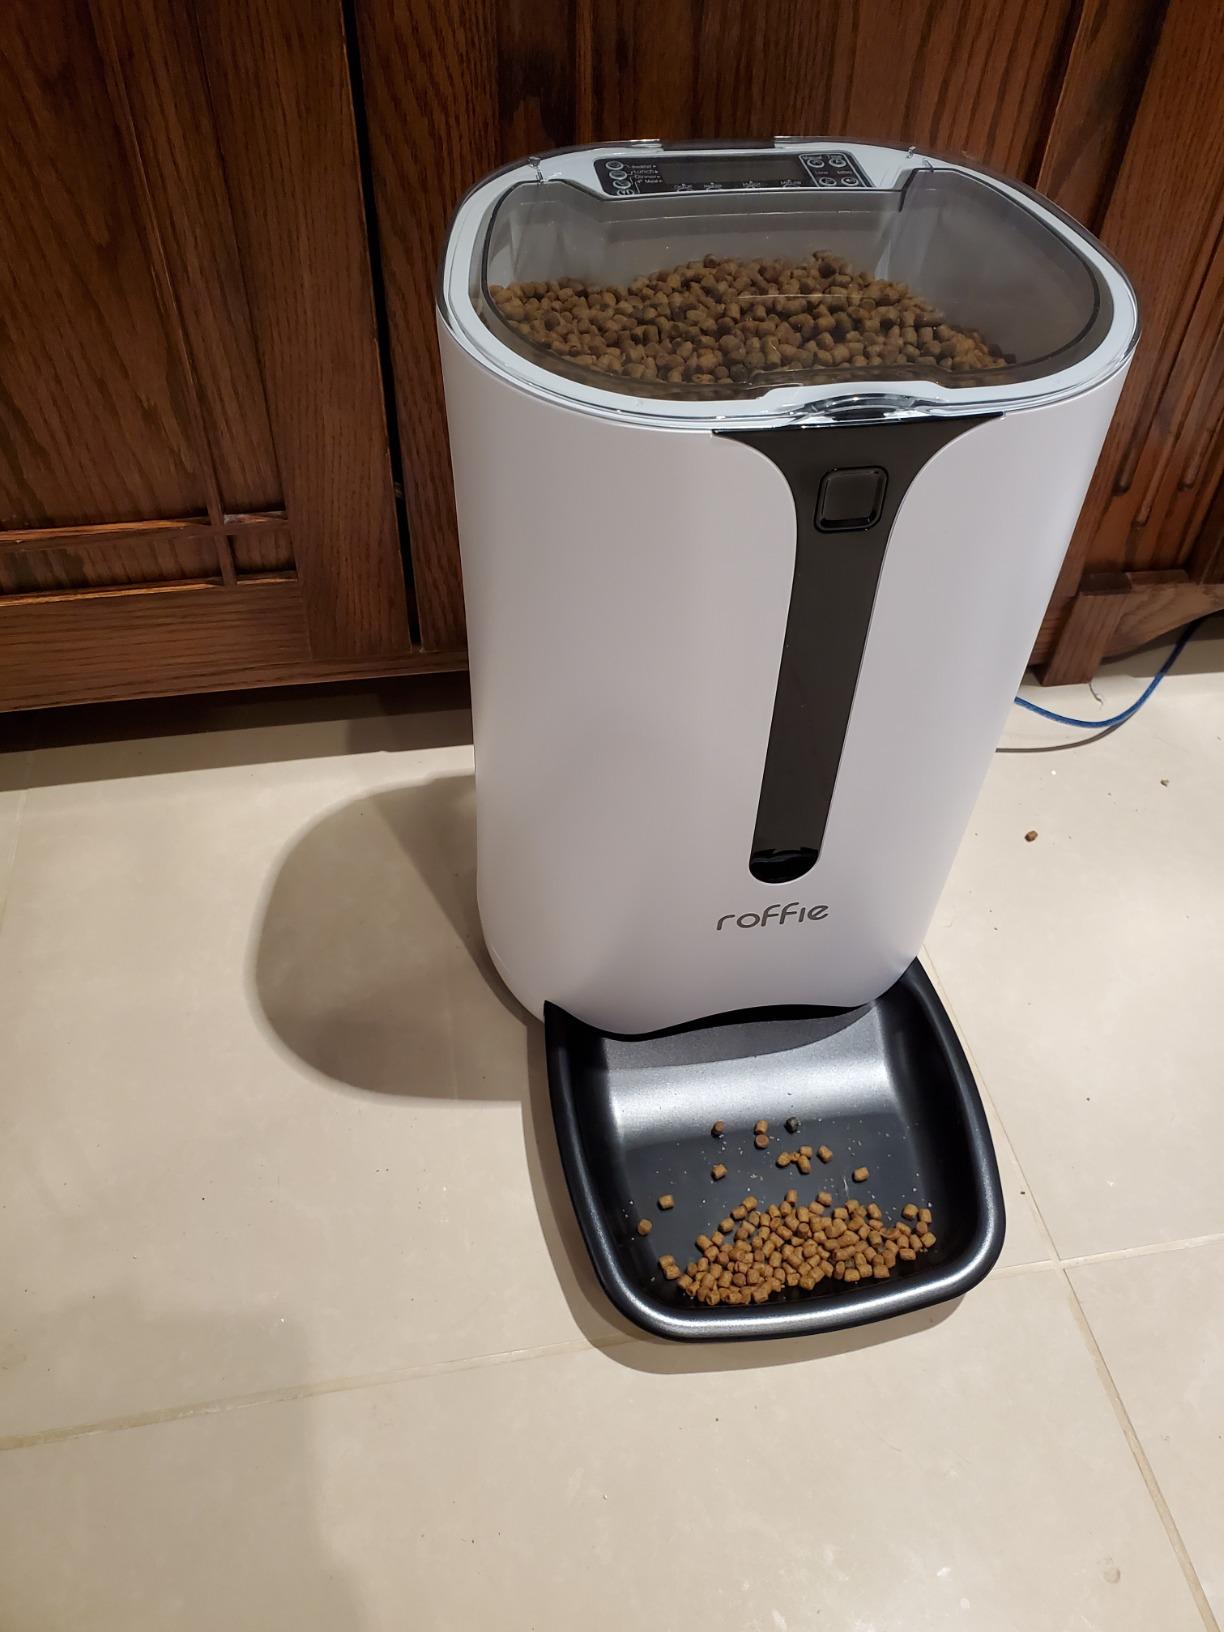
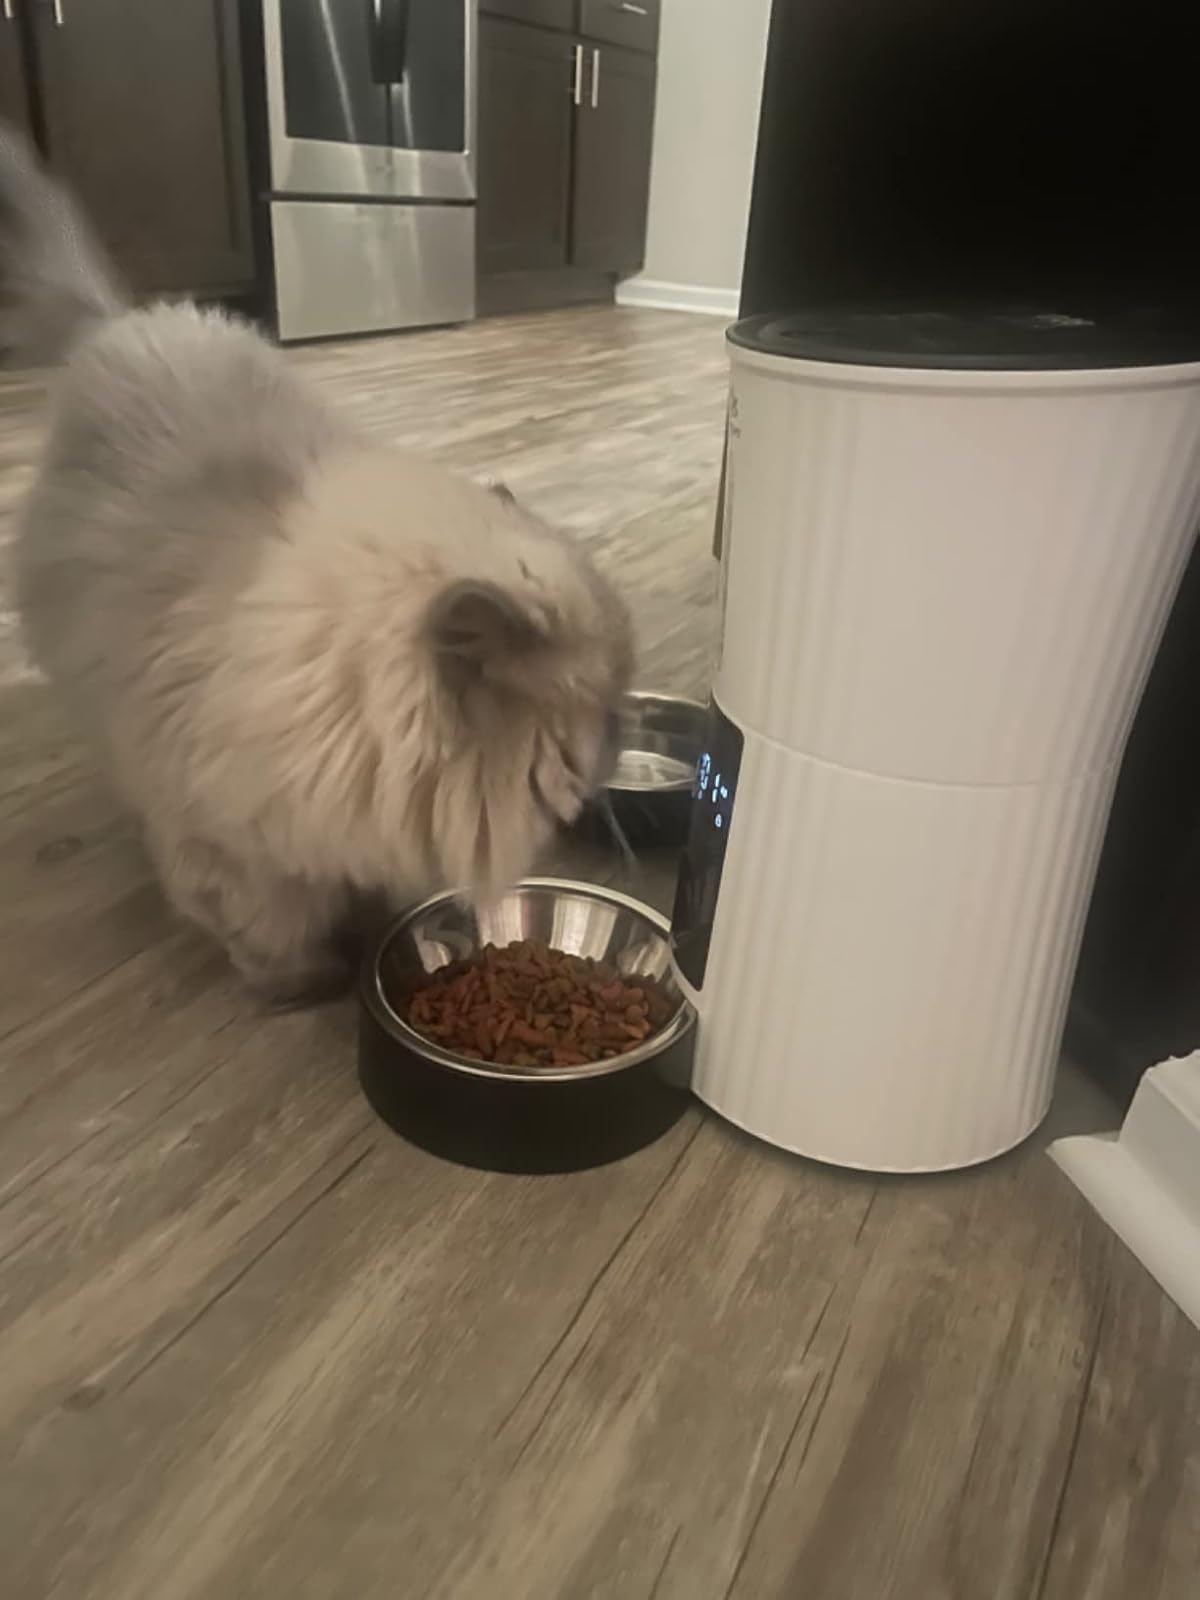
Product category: items_feeder
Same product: no